2019 NASCAR Whelen Euro Series

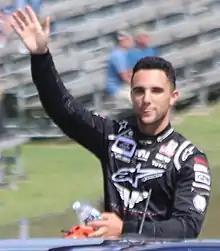
Loris Hezemans, the 2019 NASCAR Whelen Euro Series Elite 1 Champion.

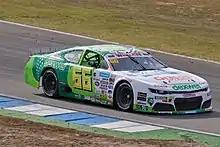
Lasse Sørensen, the 2019 NASCAR Whelen Euro Series Elite 2 Champion.

The 2019 NASCAR Whelen Euro Series is the eleventh Racecar Euro Series season, and the seventh under the NASCAR Whelen Euro Series branding. Alon Day and Ulysse Delsaux entered the season as the defending champion in the Elite 1 and Elite 2 category respectively, however Delsaux will not defend his title as he will move up to Elite 1 for the 2019 season.